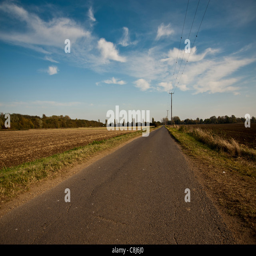
an open , empty road with lines converging on the horizon .